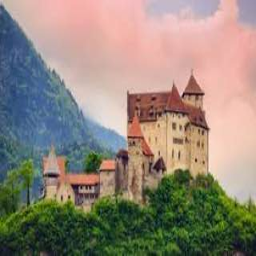
Vaduz Castle